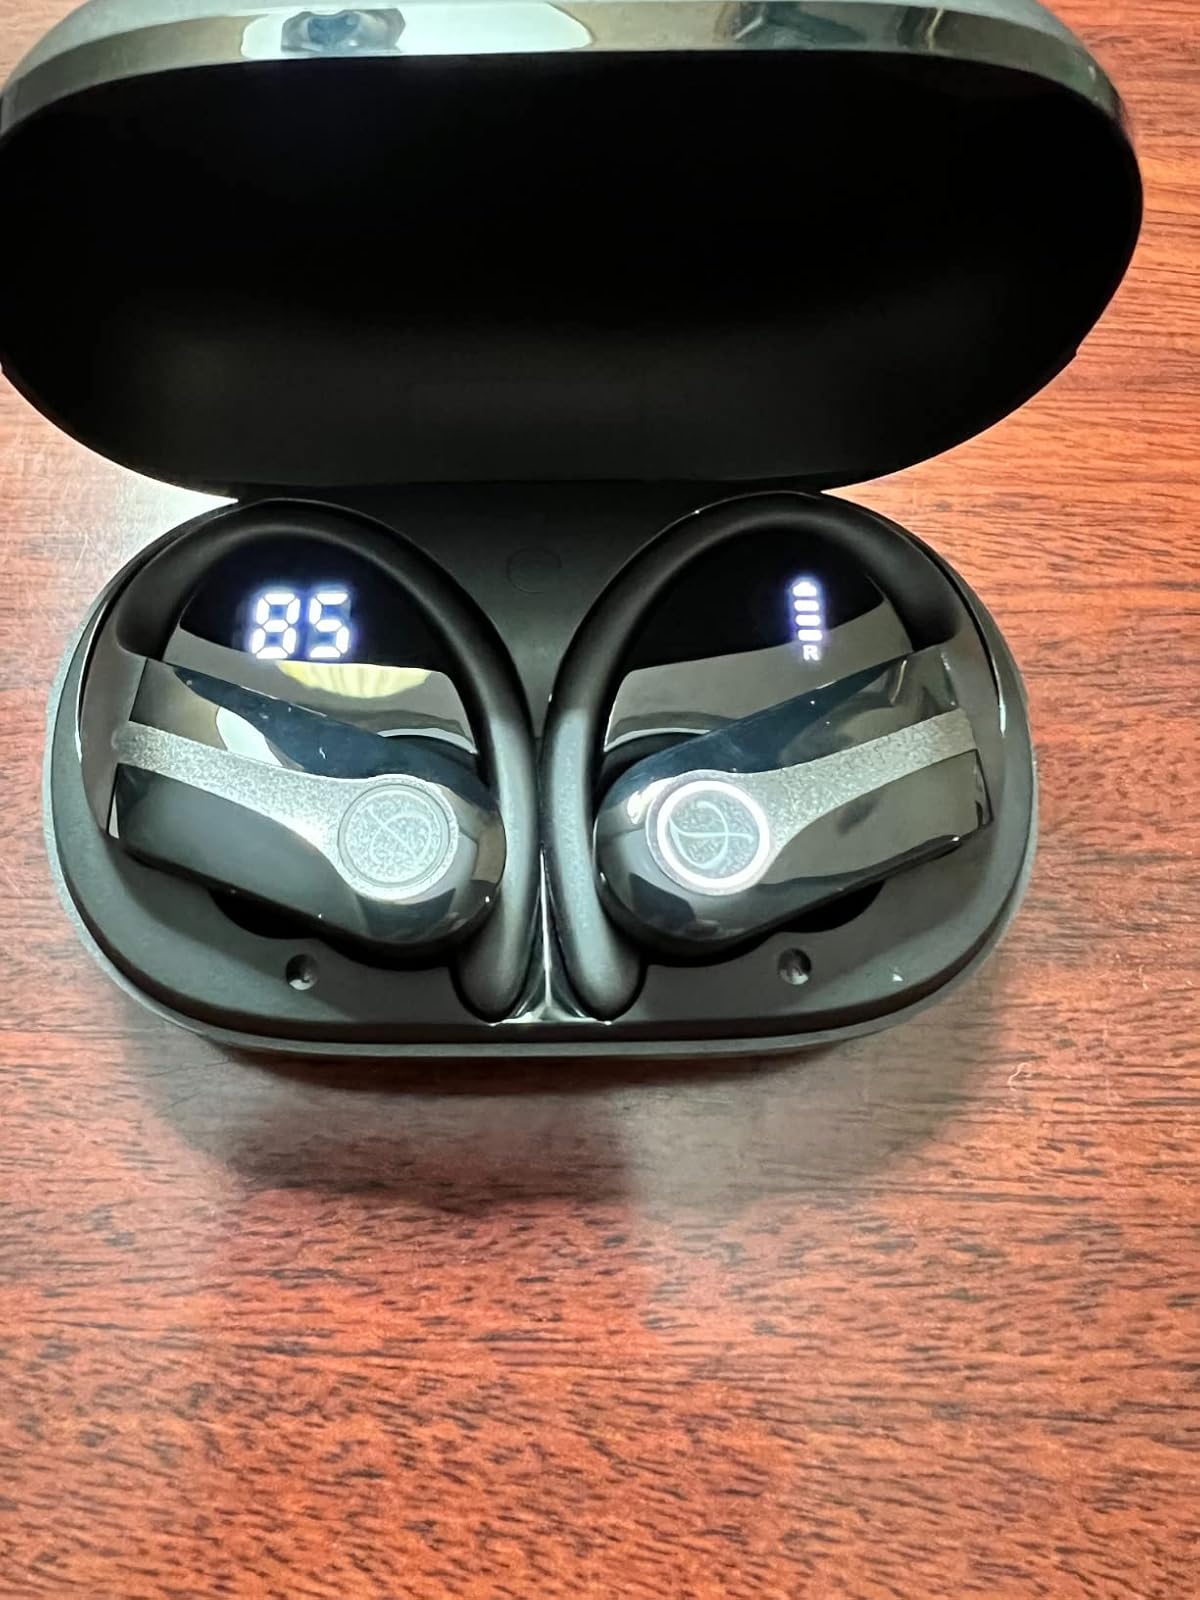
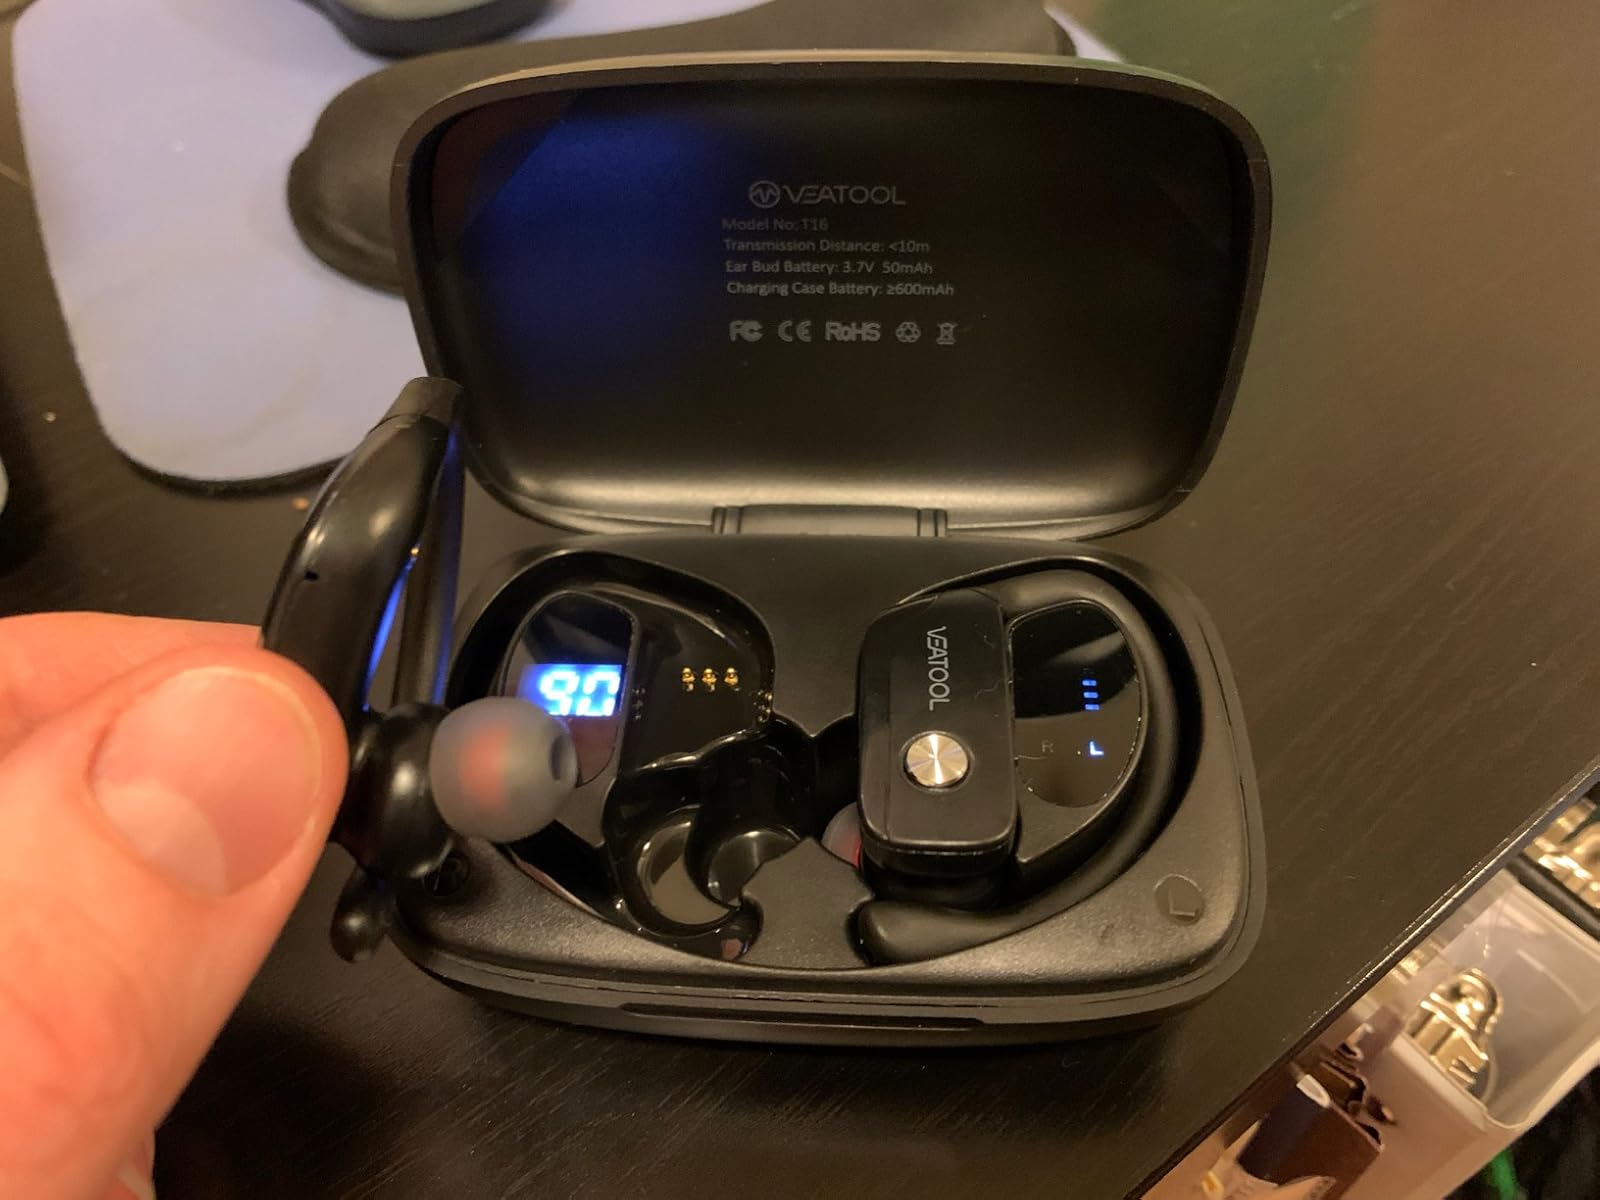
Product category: earbuds
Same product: no